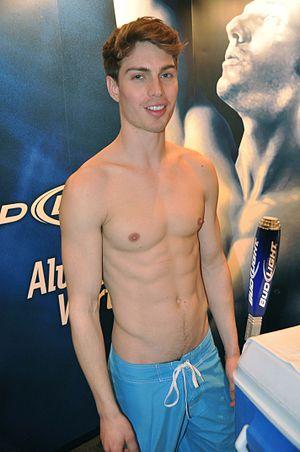
La pilosité abdominale est la présence de poils sur l'abdomen des humains et d'autres mammifères. La croissance des poils abdominaux se présente de la même façon chez presque tous les mammifères, soit verticalement, vers le haut depuis la région pubienne jusqu'au nombril, et vers le bas depuis le thorax jusqu'au nombril. Les poils abdominaux des mammifères non humains font partie du pelage. La pilosité abdominale est un caractère sexuel secondaire que l'on retrouve principalement chez les individus de sexe masculin.